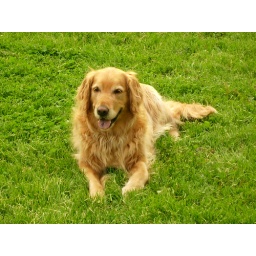
My puppy outside. And by puppy I mean 6 year old dog that is spoiled.